Eatoniella mortoni

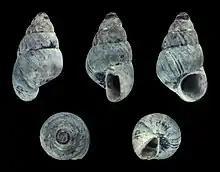
Different angle views of an "Eatoniella mortoni" specimen found in Abel Tasman National Park

"Eatoniella mortoni" has been used as a species to study ocean acidification, as the species benefits from living in carbon dioxide-rich environments and remains localised, especially specimens sourced from the volcanic island Whakaari / White Island, due to their lifetime exposure to carbon dioxide vents. "Eatoniella mortoni" can produce more crystalline, durable and less porous shells at natural carbon dioxide vents.